Volane

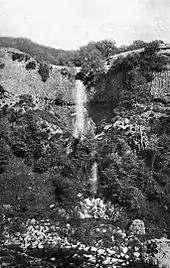
The Volane in "A book of the Cévennes" by Sabine Baring-Gould

The Volane is photographed in "A book of the Cévennes" by Sabine Baring-Gould.